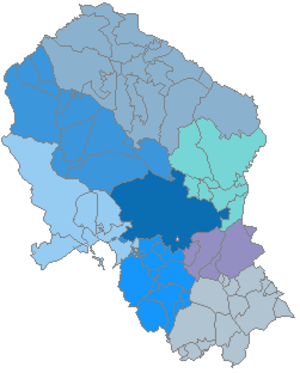
La province de Cordoue est une des huit provinces de la communauté autonome d'Andalousie, dans le sud de l'Espagne.